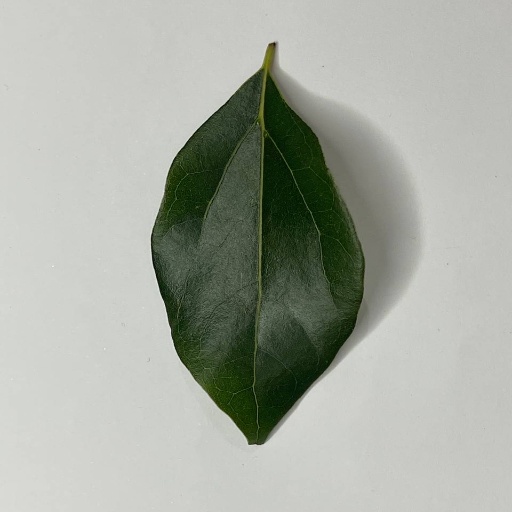
Species: Camphor
Leaf condition: Healthy Leaf